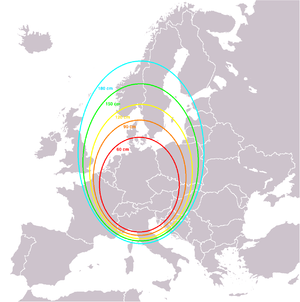
La zone de couverture d'une chaîne de télévision correspond à la zone géographique de réception possible, en fonction du gain de l'antenne installée.